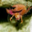
Label: cra